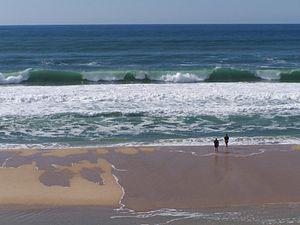
Biscarrosse est une commune du Sud-Ouest de la France, située dans le département des Landes. Biscarrosse, capitale de l'hydraviation, est une station balnéaire réputée, notamment pour ses spots de surf.